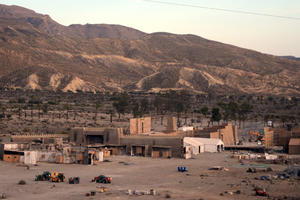
Exodus: Gods and Kings, ou L'Exode : Dieux et Rois au Québec, est un péplum américano-britannique réalisé par Ridley Scott, sorti en 2014.